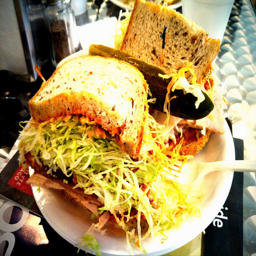
A white plate topped with sandwiches and food on top of a table.
A taco and other foot is sitting on a plate.
A paper plate with a very large sandwich with a lot of condiments on it.
A plate with a sandwich full of lettuce and a pickle.
a close up of a sandwich on a plate